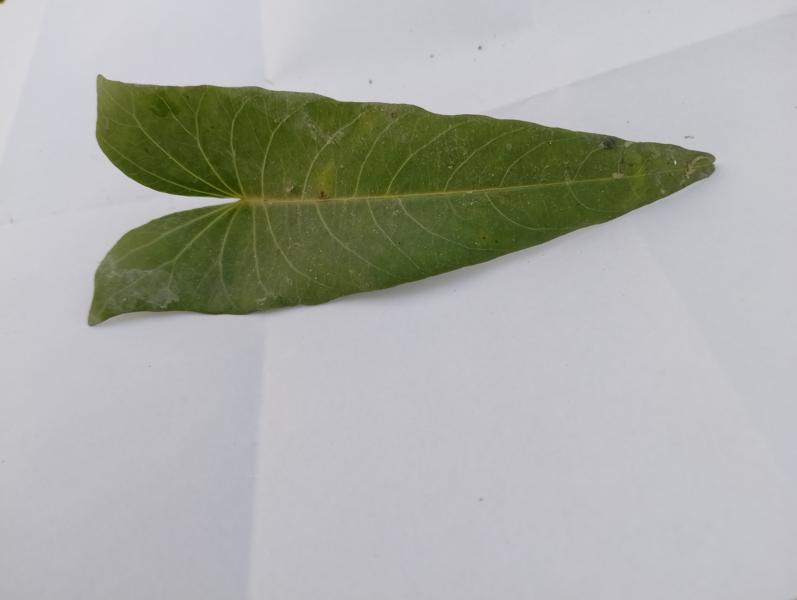
Weed species: Ipomoea aquatic